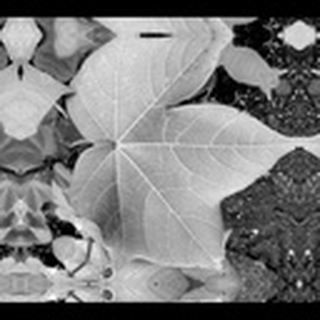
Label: healthy_cotton